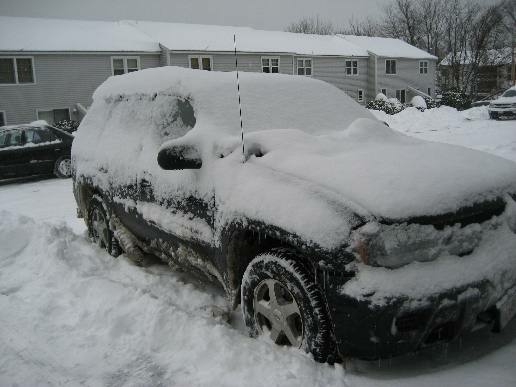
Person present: No